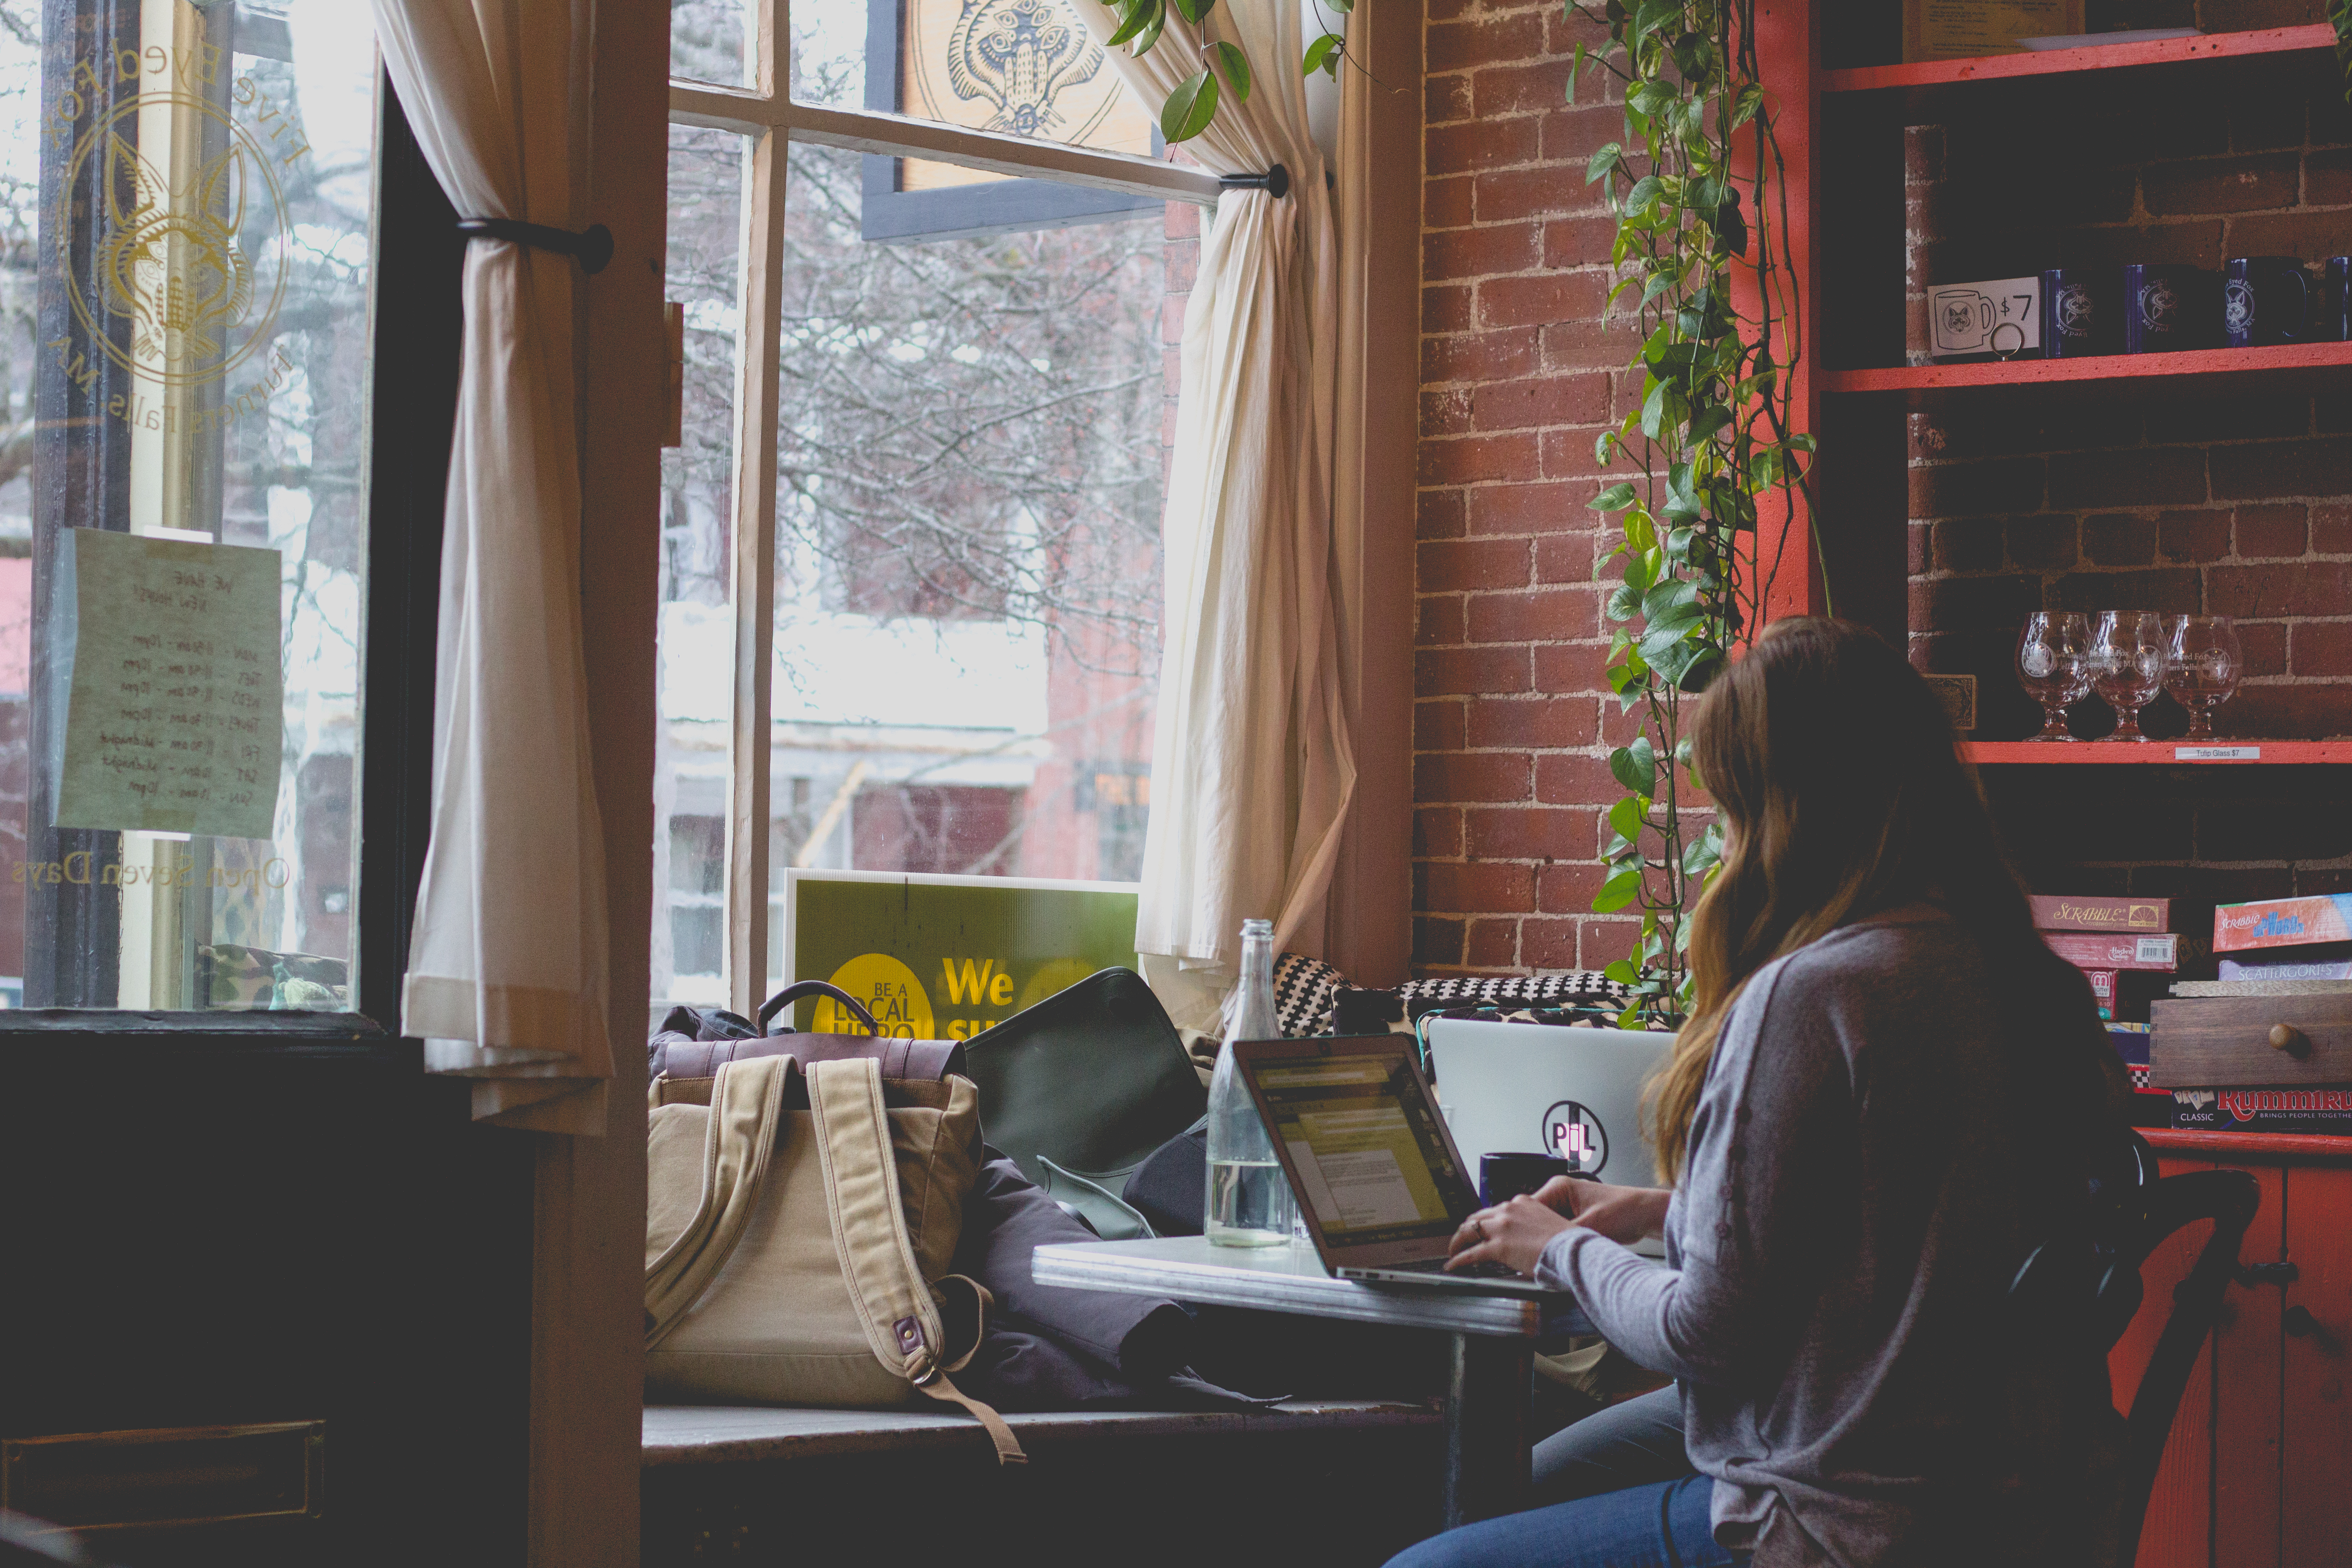
laptop, working, cafe, coffee shop, coffee, window, home, living room, room, interior design, design, window covering